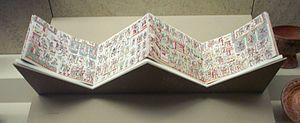
Les Mixtèques constituent un peuple indigène de Mésoamérique dont les descendants habitent toujours les États de Oaxaca, de Guerrero et de Puebla. Cette aire culturelle, dont l'unité est linguistique, est connue sous le nom de La Mixteca.
Le codex Zouche-Nuttall est un codex indigène du Mexique central. Il s'agit d'un des rares codex préhispaniques, appartenant au groupe de codex dit « mixtèque ». Son histoire nous est inconnue jusqu'au XIXᵉ siècle. Il fut découvert au couvent de San Marco à Florence en 1854 et entra dans les collections de sir Robert Curzon, baron Zouche, qui est à l'origine de la première partie du nom du codex. Le baron le prêta au British Museum, et après sa mort, sa sœur en fit don au musée en 1917. Il y est toujours conservé. En 1902, il fut publié pour la première fois par Zelia Nuttall, à qui le codex doit la deuxième partie de son nom.
Les peuples de Mésoamérique utilisaient différents systèmes d'écriture et une forme originale de manuscrit qui était appelée codex ou encore parfois « livre peint ».